Bleach season 4

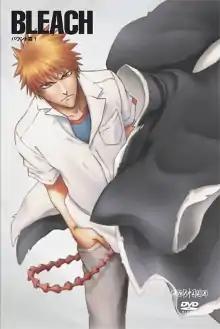
The cover of the first DVD compilation released by Aniplex of The Bount arc, featuring Ichigo Kurosaki

The fourth season of the "Bleach" anime series was directed by Noriyuki Abe and produced by Studio Pierrot. Like the rest of the series, the season follows the adventures of Ichigo Kurosaki and company, but instead of adapting content from Tite Kubo's "Bleach" manga series, it features an original, self-contained filler story arc. The twenty-eight episodes form the , which focuses on the introduction of the Bount, a race of humans that consume human souls to extend their lives, and their conflicts with Ichigo Kurosaki and his allies.